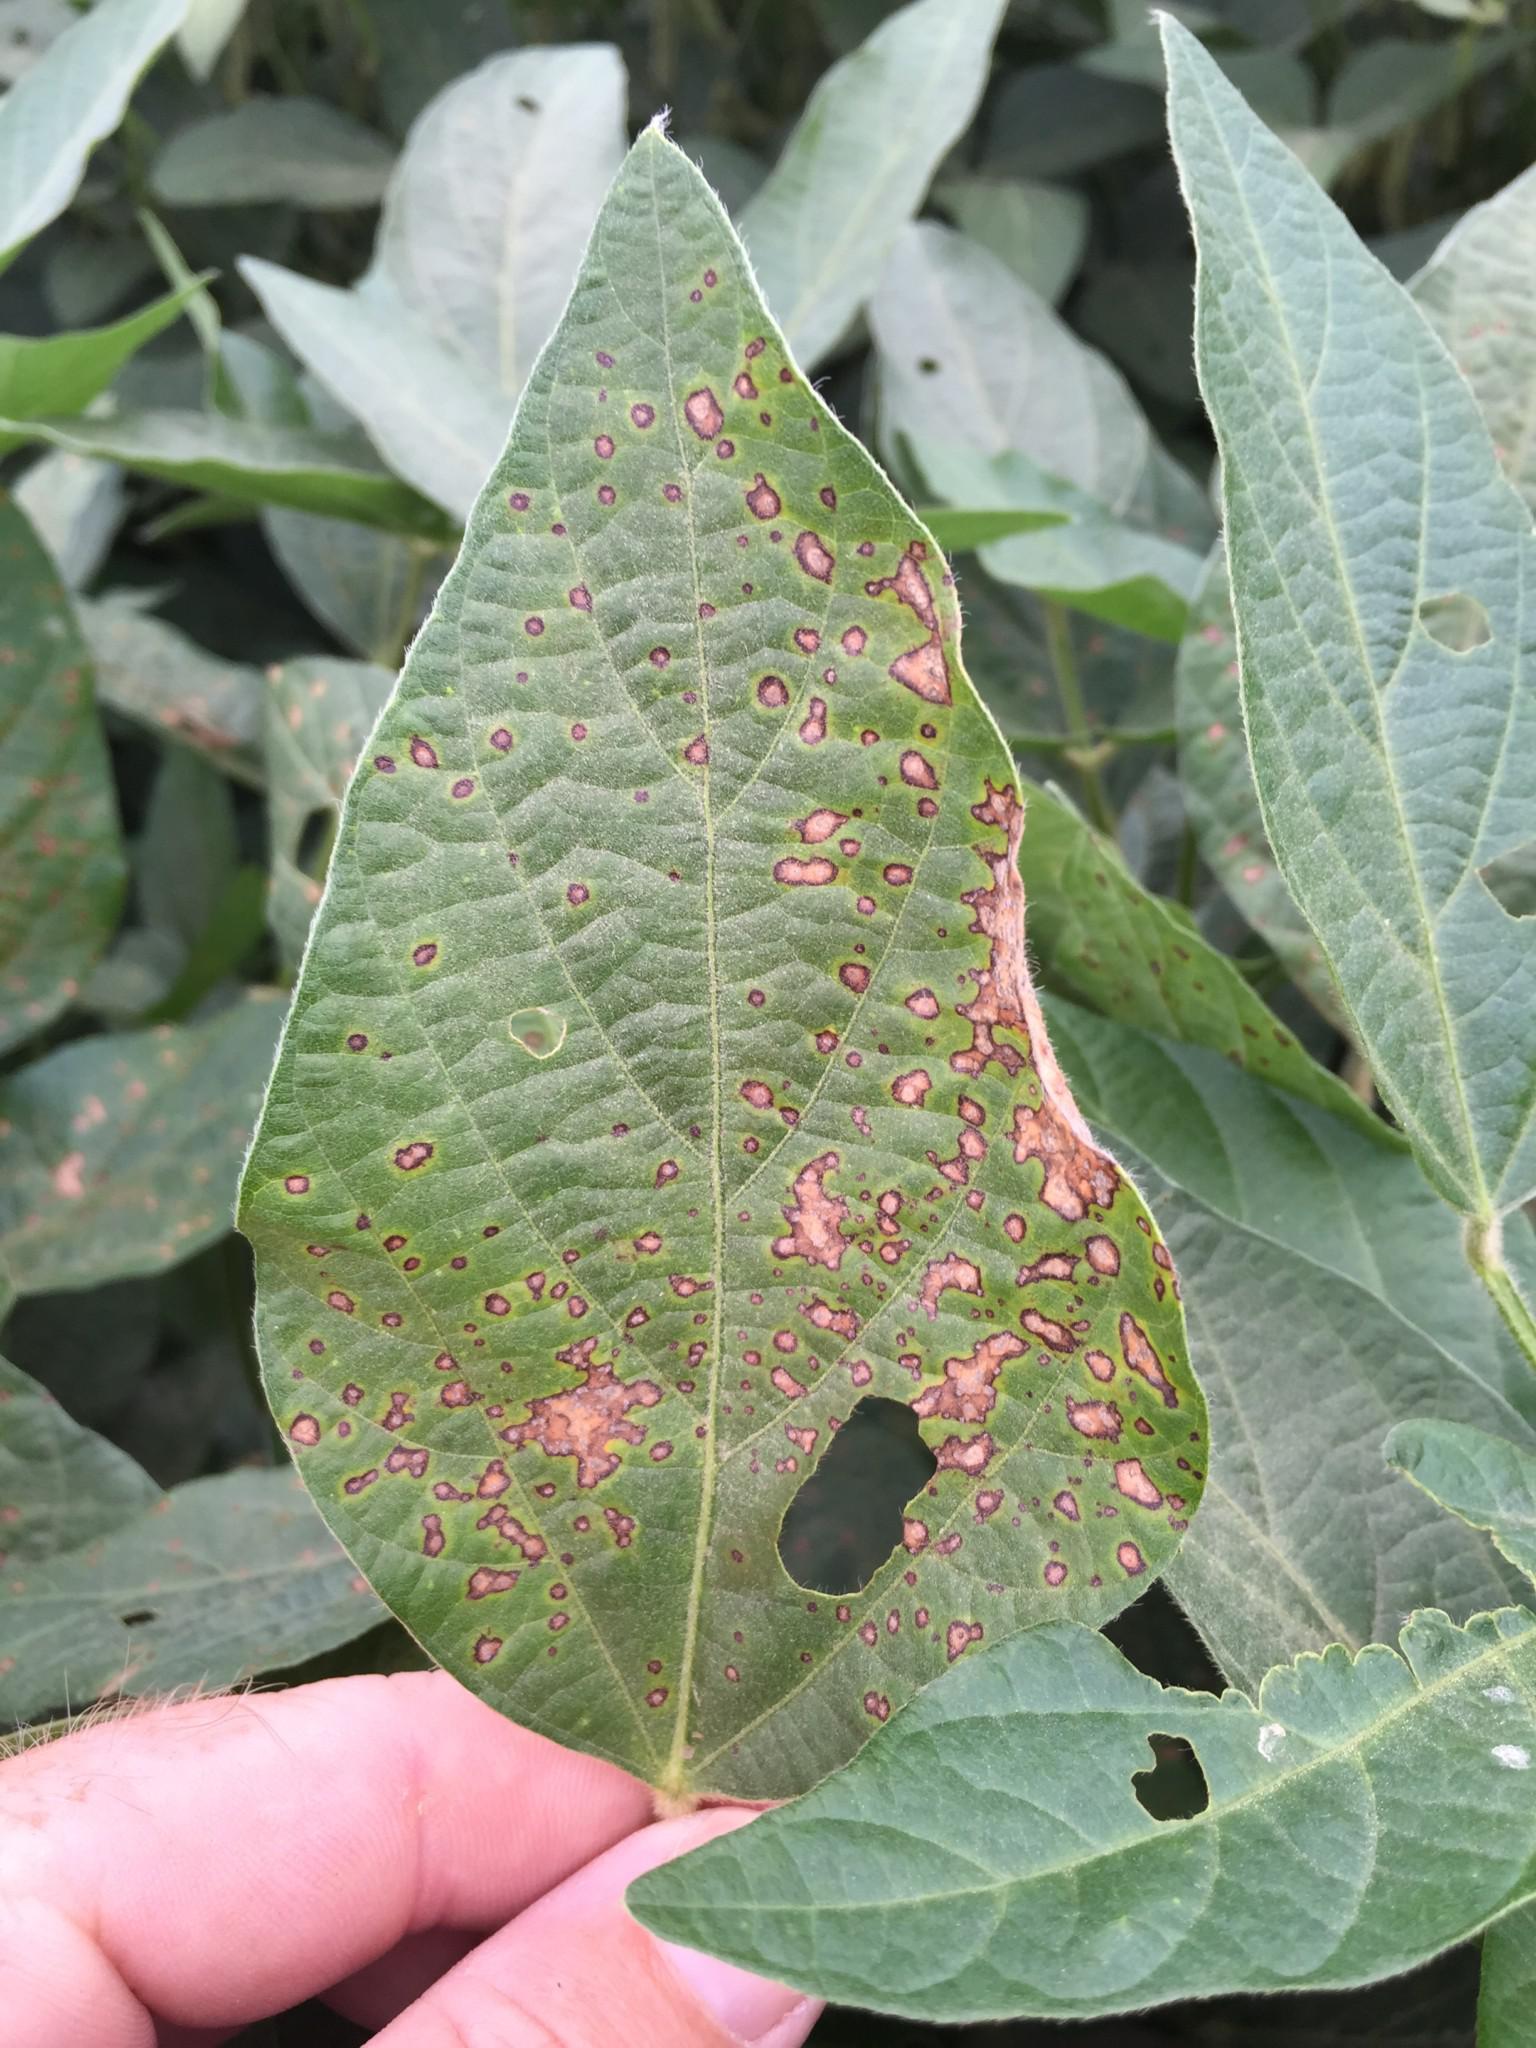
Plant: Soybean
Disease: soybean frog eye leaf spot